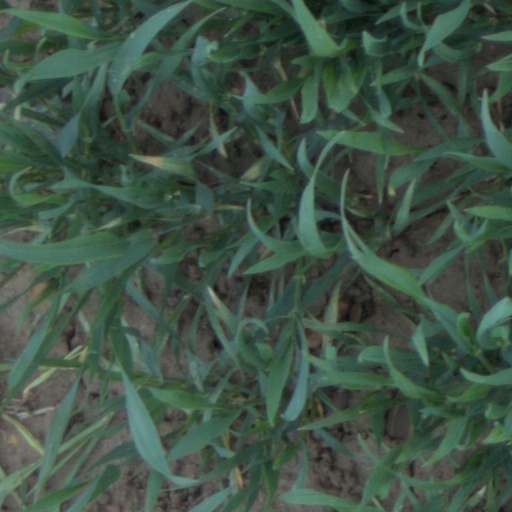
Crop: wheat